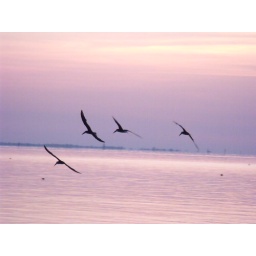
black skimmers flying in the purple universe